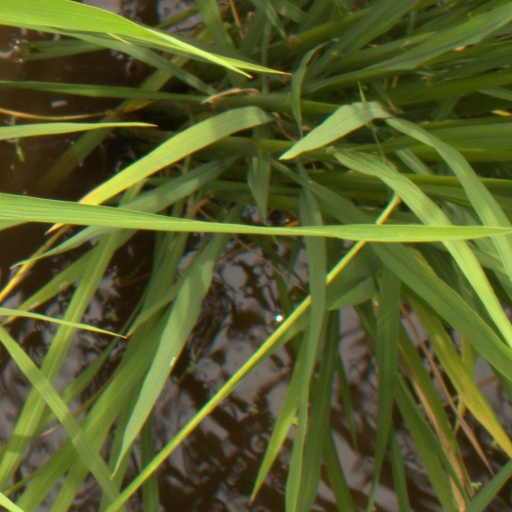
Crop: rice